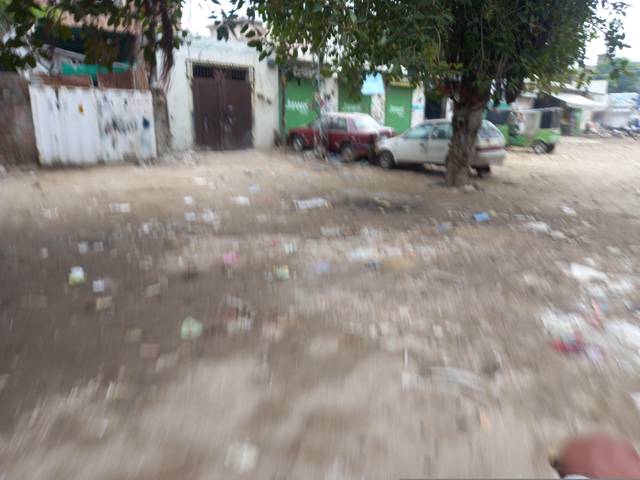
Region: Pakistan
Coordinates: 31.564, 74.4